Rajee En Kanmani

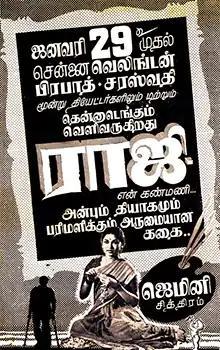
Theatrical release poster

Rajee En Kanmani is a 1954 Indian Tamil-language romantic drama film directed by K. J. Mahadevan and produced by S. S. Vasan. The film stars T. R. Ramachandran and Sriranjani Jr. A remake of Charlie Chaplin's "City Lights" (1931), it was remade in Telugu with the title "Rajee Naa Pranam" in the same year.